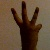
The image shows a hand gesture representing the number 6 in Indian Sign Language.